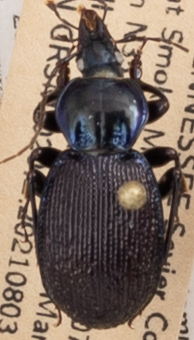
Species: Sphaeroderus stenostomus lecontei
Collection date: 2021-08-03
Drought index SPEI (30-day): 0.03
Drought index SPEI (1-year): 0.8
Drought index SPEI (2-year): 1.69